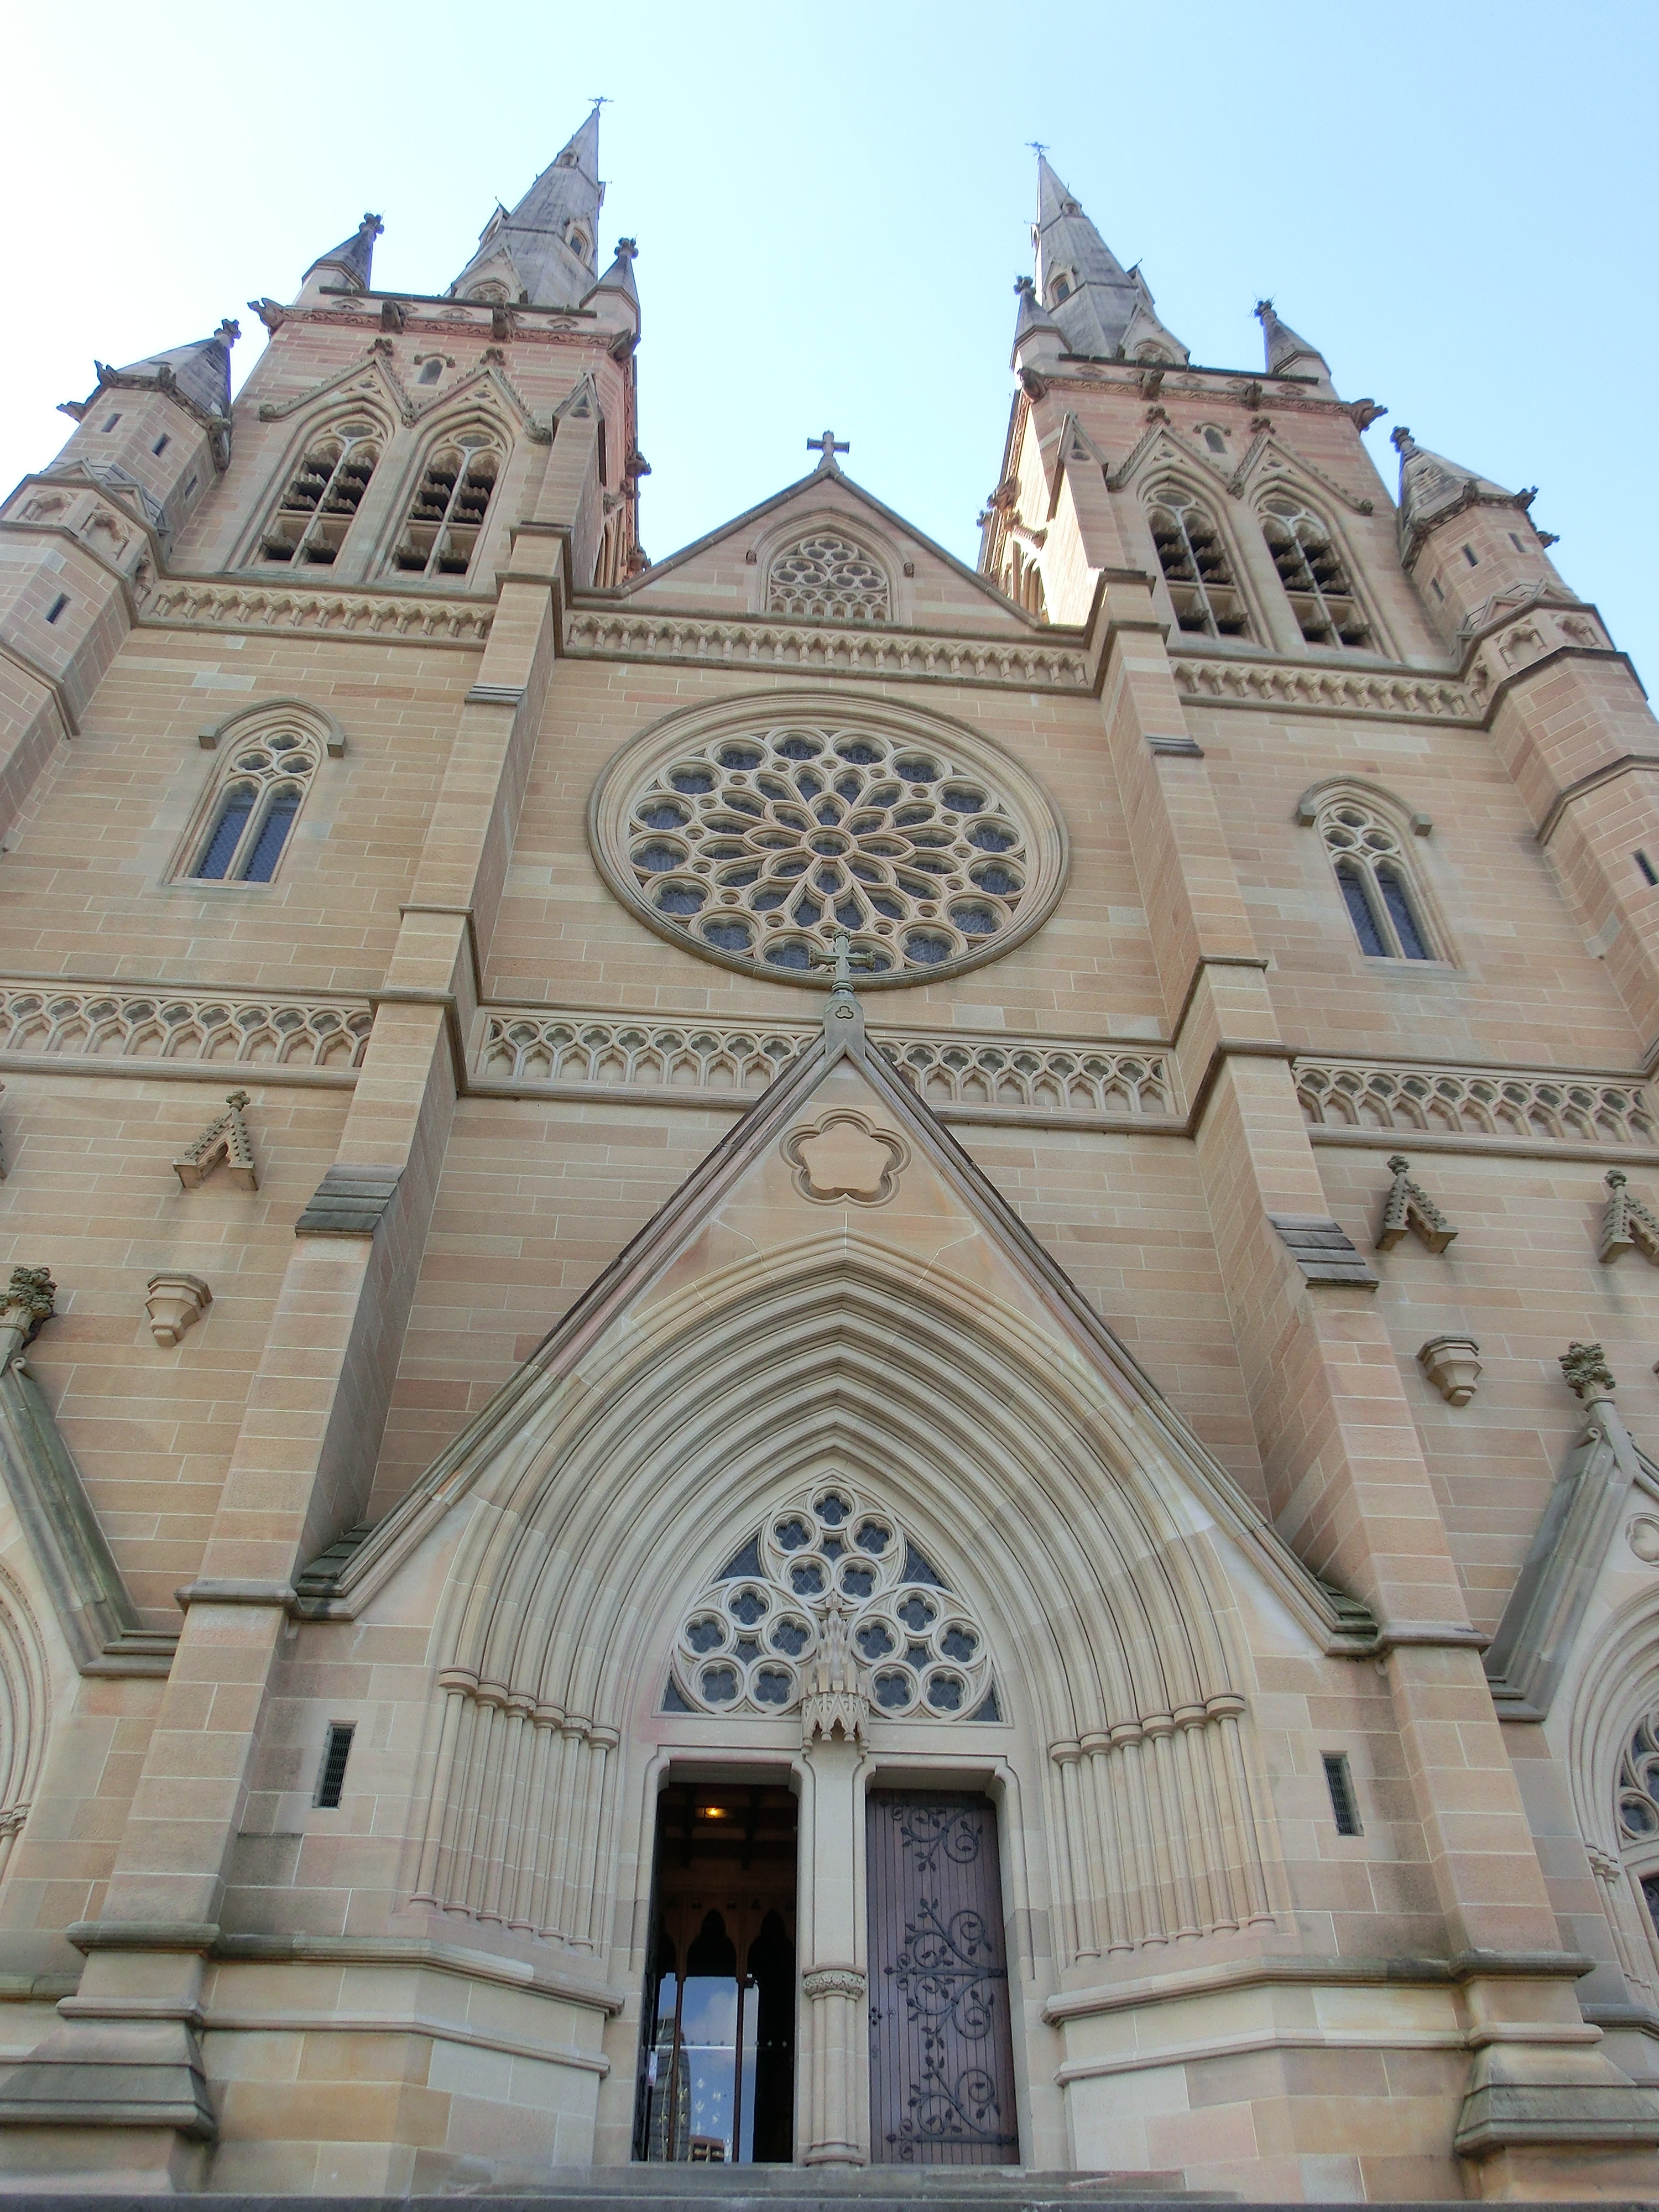
building, sydney, facade, church, cathedral, place of worship, baptistery, australia, medieval architecture, monastery, synagogue, basilica, dome, gothic architecture, historic site, byzantine architecture